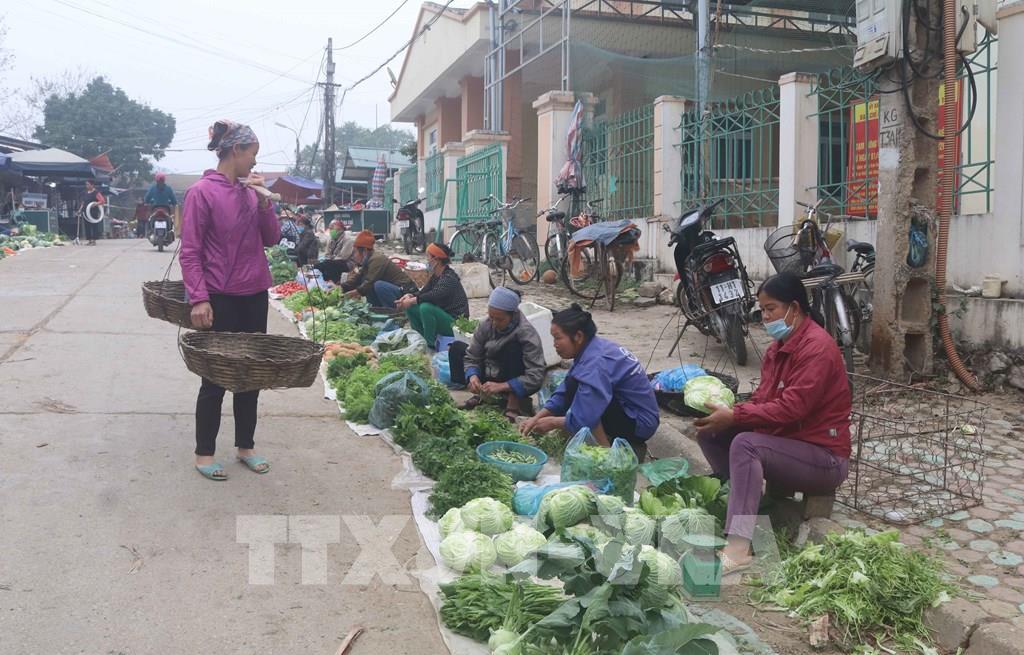
một người phụ nữ mang đòn gánh đang đứng trước các sạp hàng